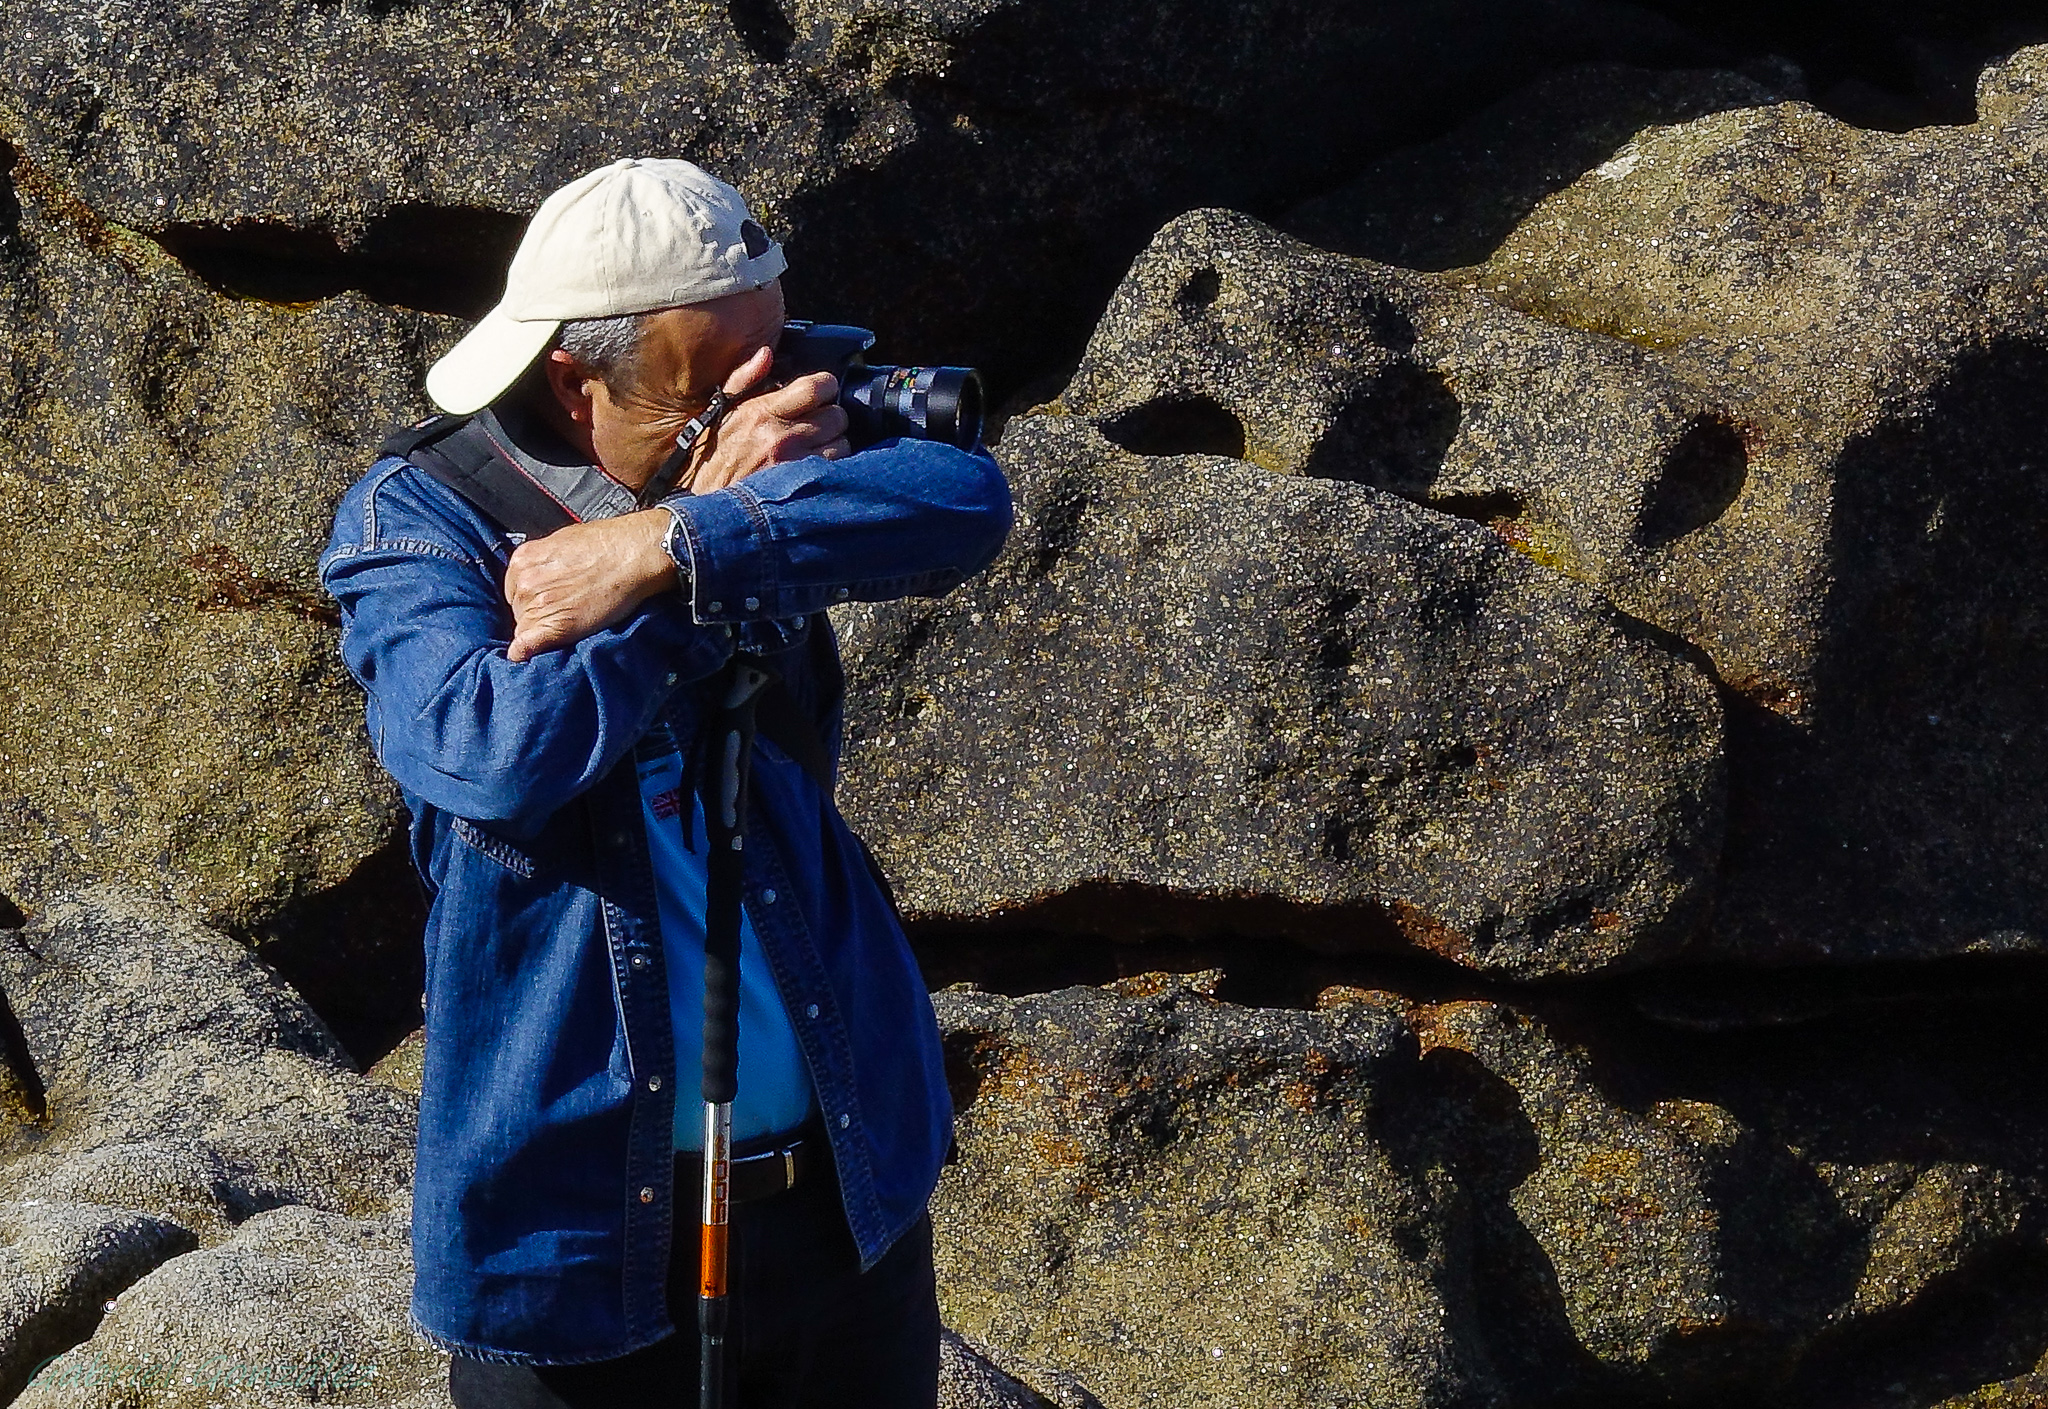
landscape, rock, people, adventure, portrait, spain, geology, galicia, pontevedra, paisajes, retratos, espana, ggl1, gaby1, xovesphoto, sonyrx10, rx10, caving, gphoto, gabrielcorua, xelodegalicia, personas, aldn, costadavelo